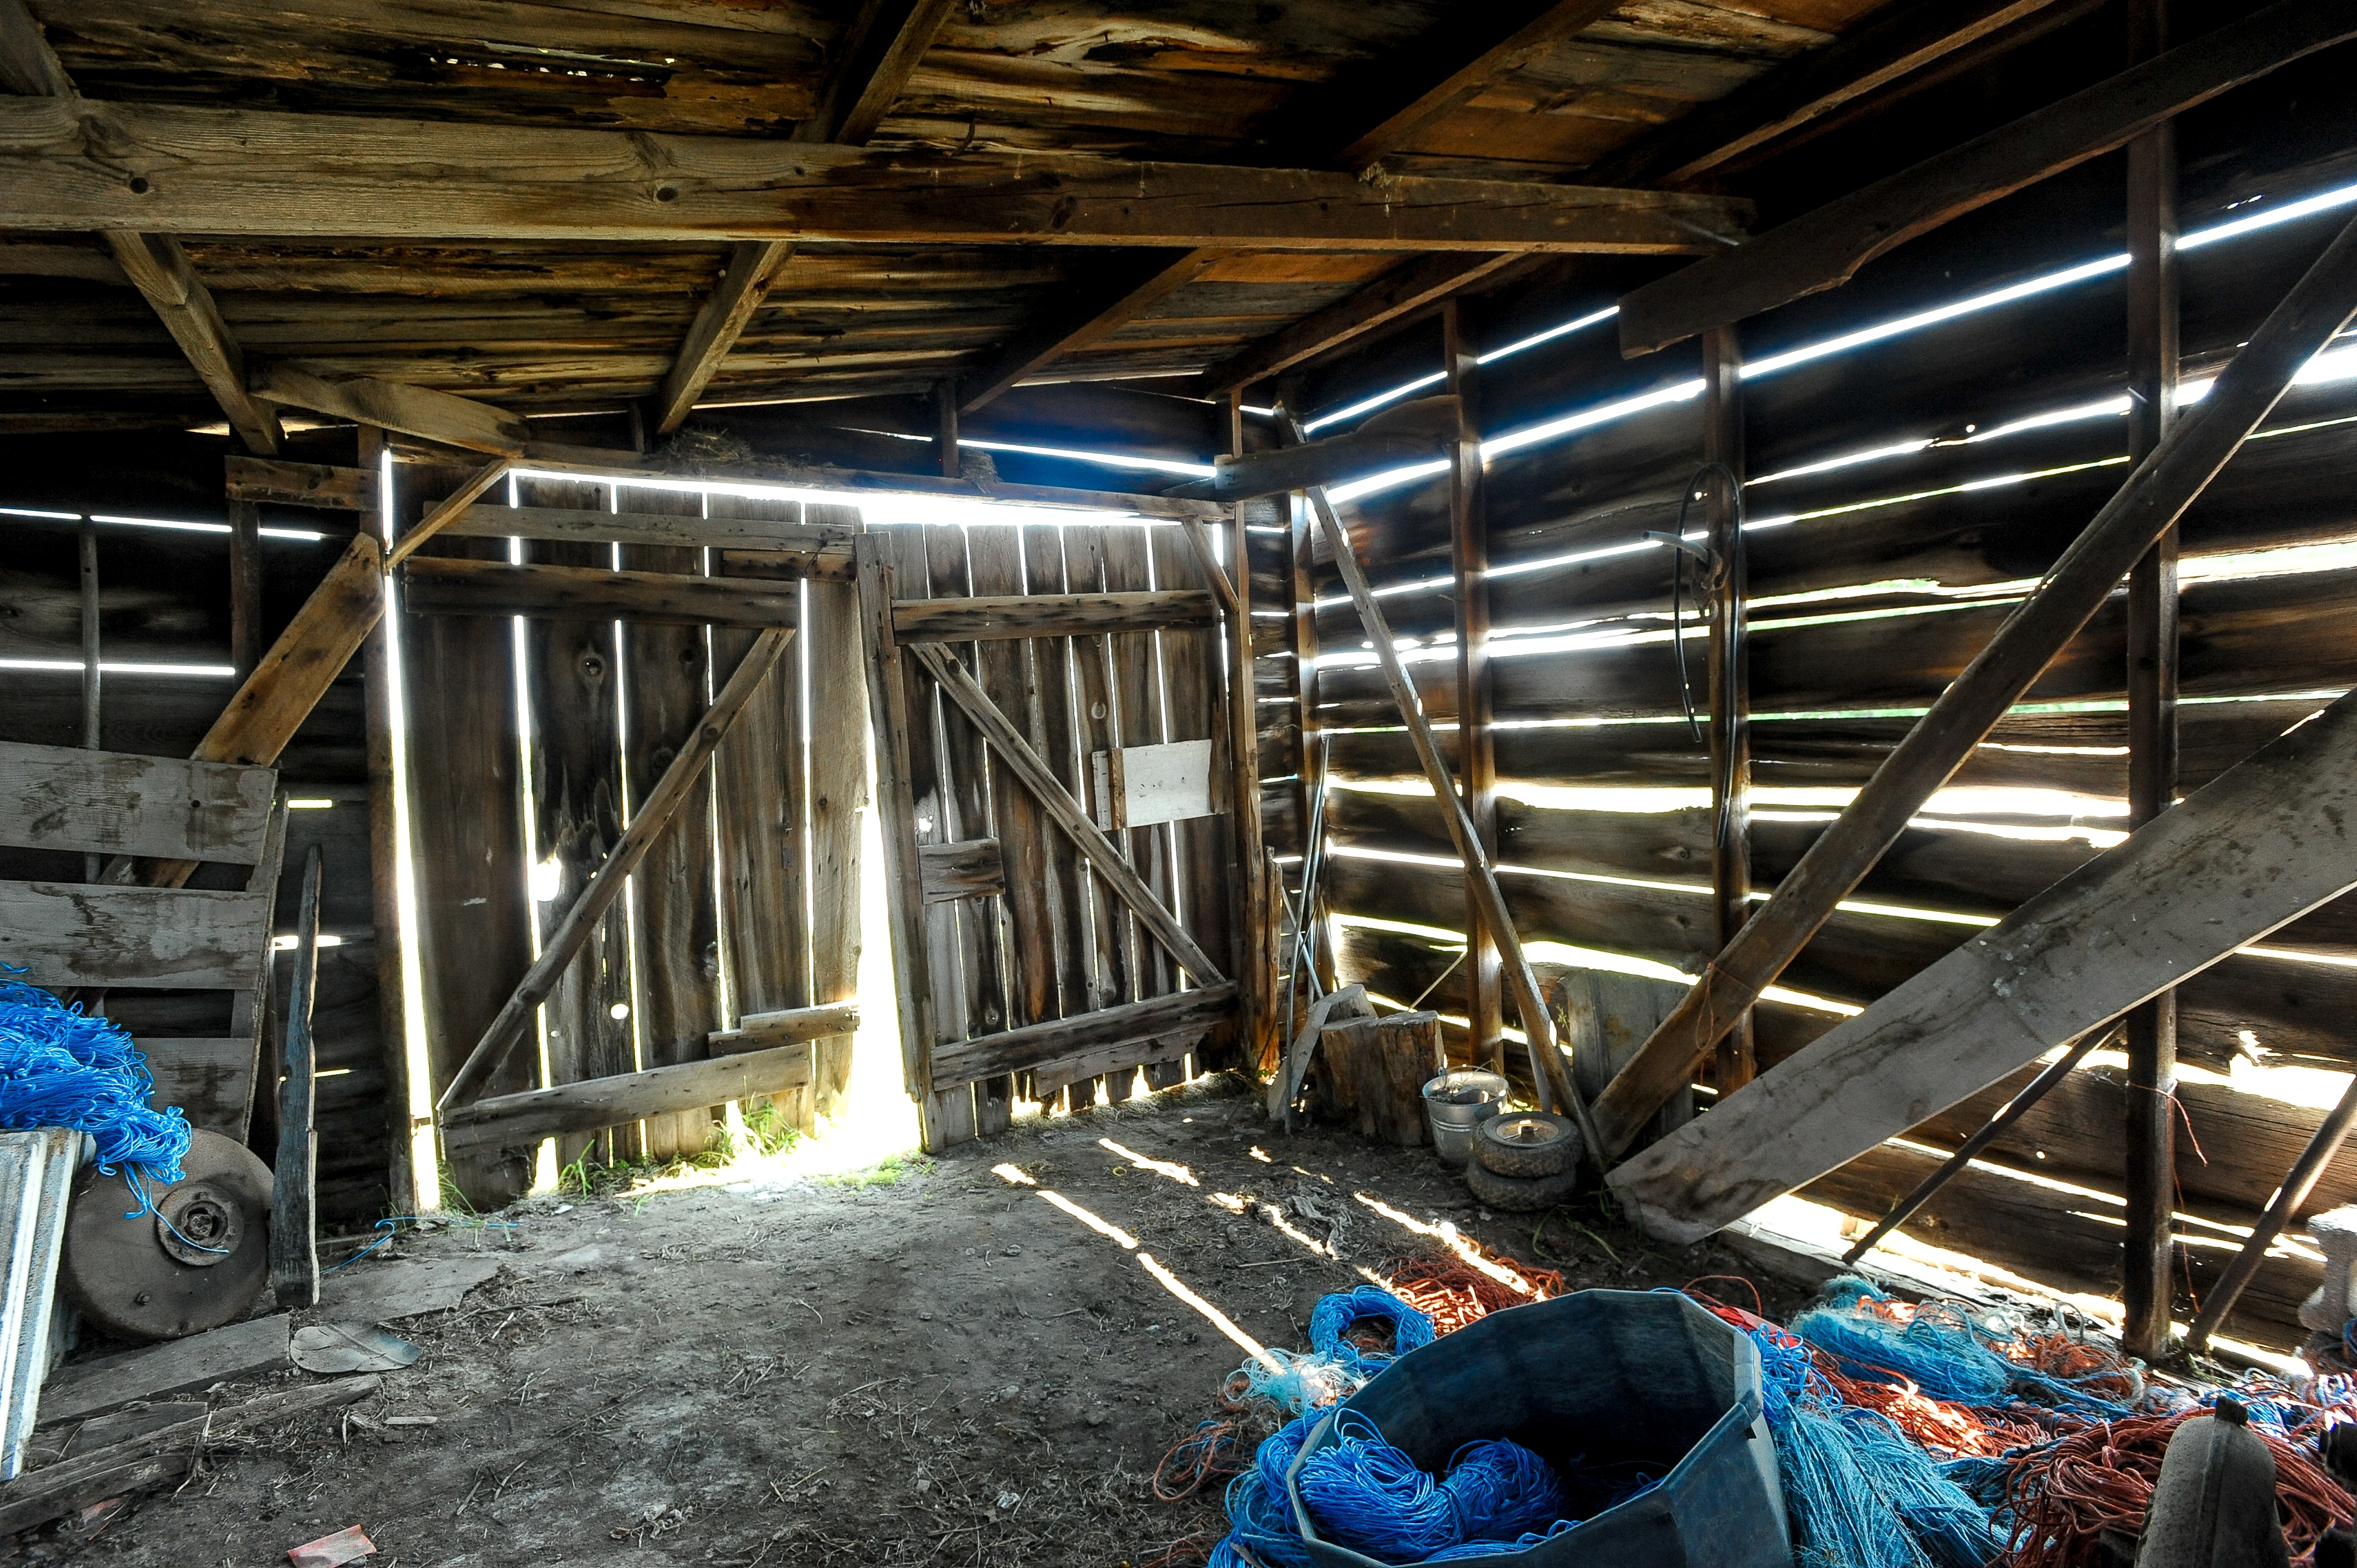
factory, industry, manufacturing